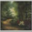
Label: forest